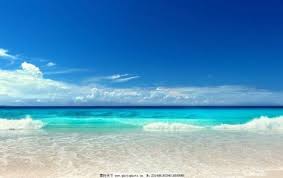
Weather: sun or clear